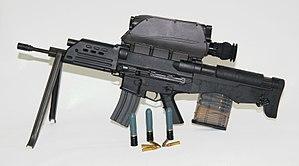
Le K11 est un fusil d'assaut sud-coréen avec lance-grenades bullpup intégré, équivalent des projets français PAPOP et américain Objective Individual Combat Weapon, en particulier du projet abandonné de développement du XM29 OICW.